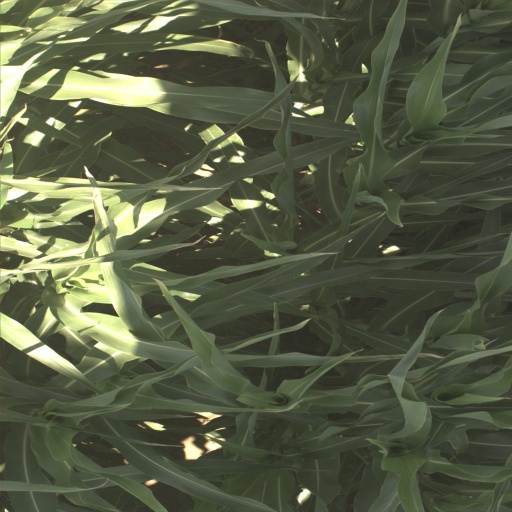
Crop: sorghum